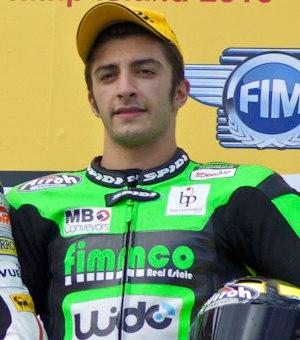
Andrea Iannone est un pilote de vitesse moto italien. Fer de lance de Ducati, il est surnommé The Maniac Joe en référence à son style de conduite agressif et passionné.